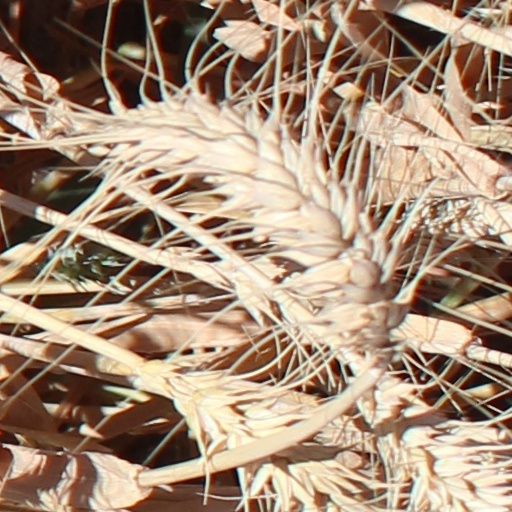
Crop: wheat